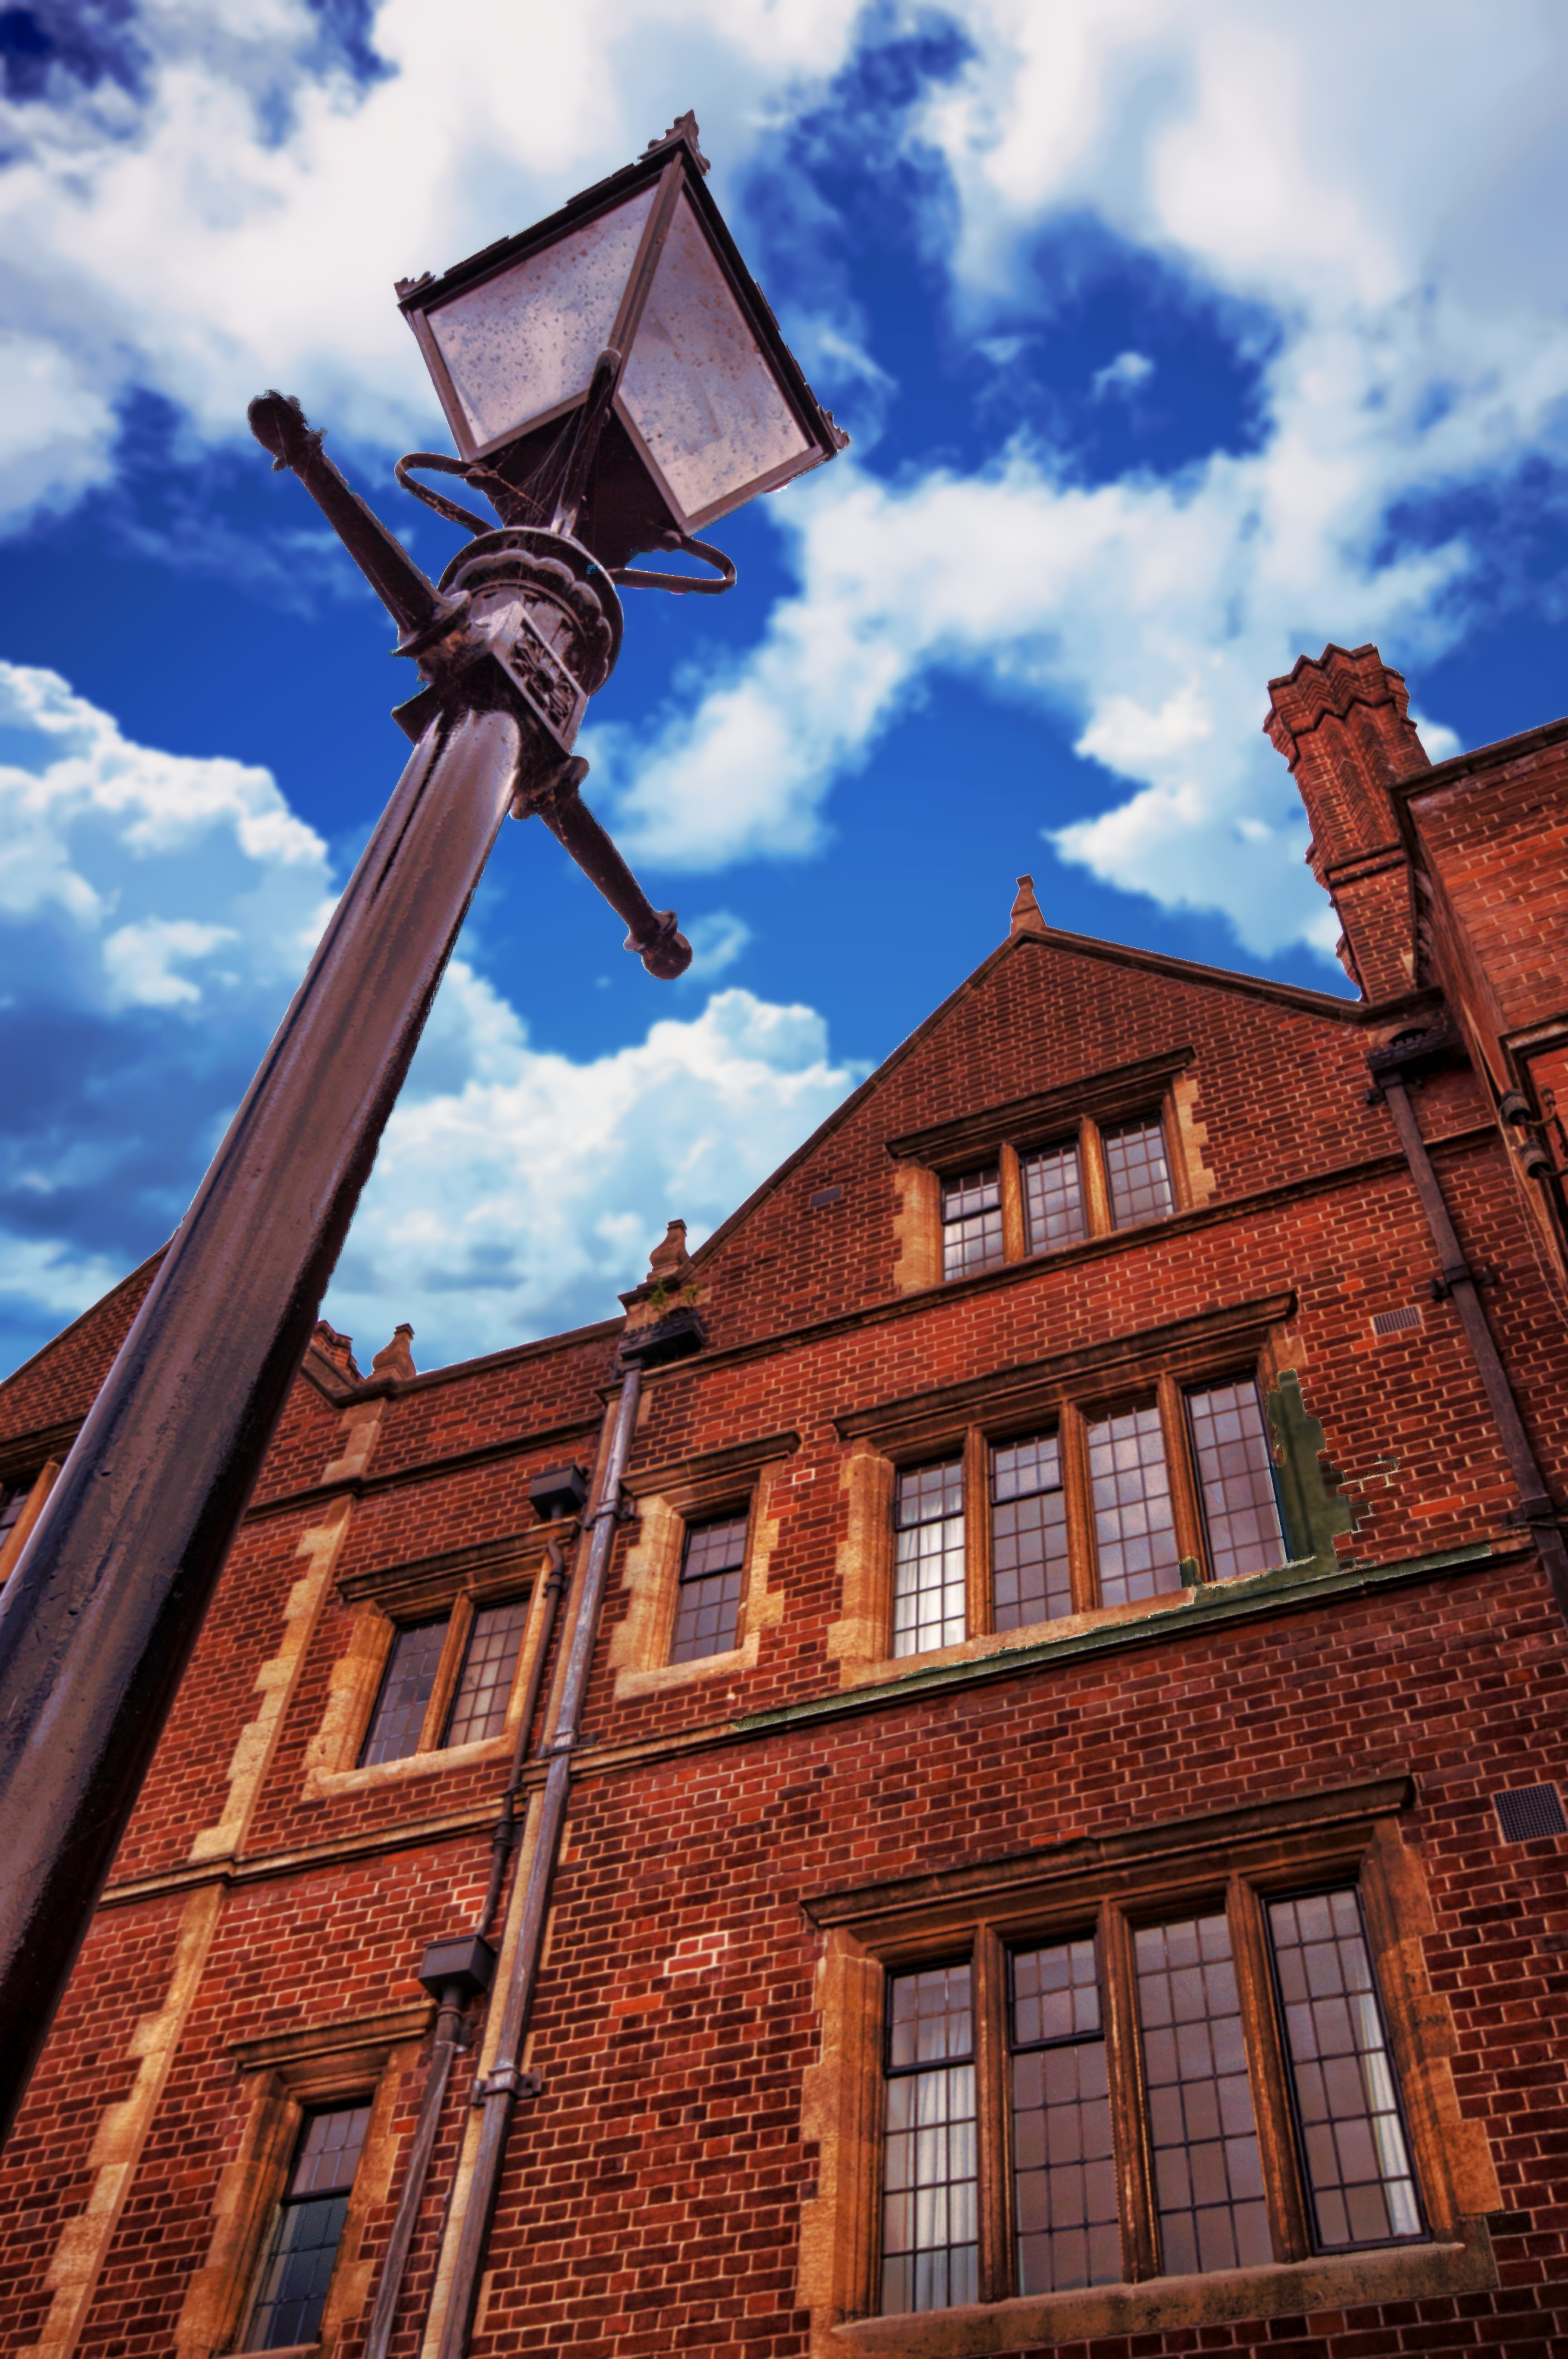
house, window, town, roof, building, facade, blue, lamp, steeple, cambridge, urban area